Four Daughters (1938 film)

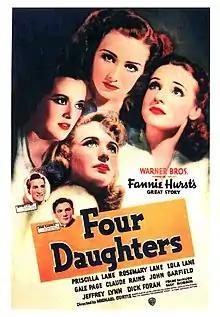
Theatrical release poster

Four Daughters is a 1938 American romance film that tells the story of a happy musical family whose lives and loves are disrupted by the arrival of a charming young composer who interjects himself into the daughters' romantic lives. His cynical, bitter musician friend comes to help orchestrate his latest composition and complicates matters even more. The movie stars the Lane Sisters (Priscilla Lane, Rosemary Lane, and Lola Lane) and Gale Page, and features Claude Rains, Jeffrey Lynn, John Garfield, and Dick Foran. The three Lanes were sisters and members of a family singing trio.